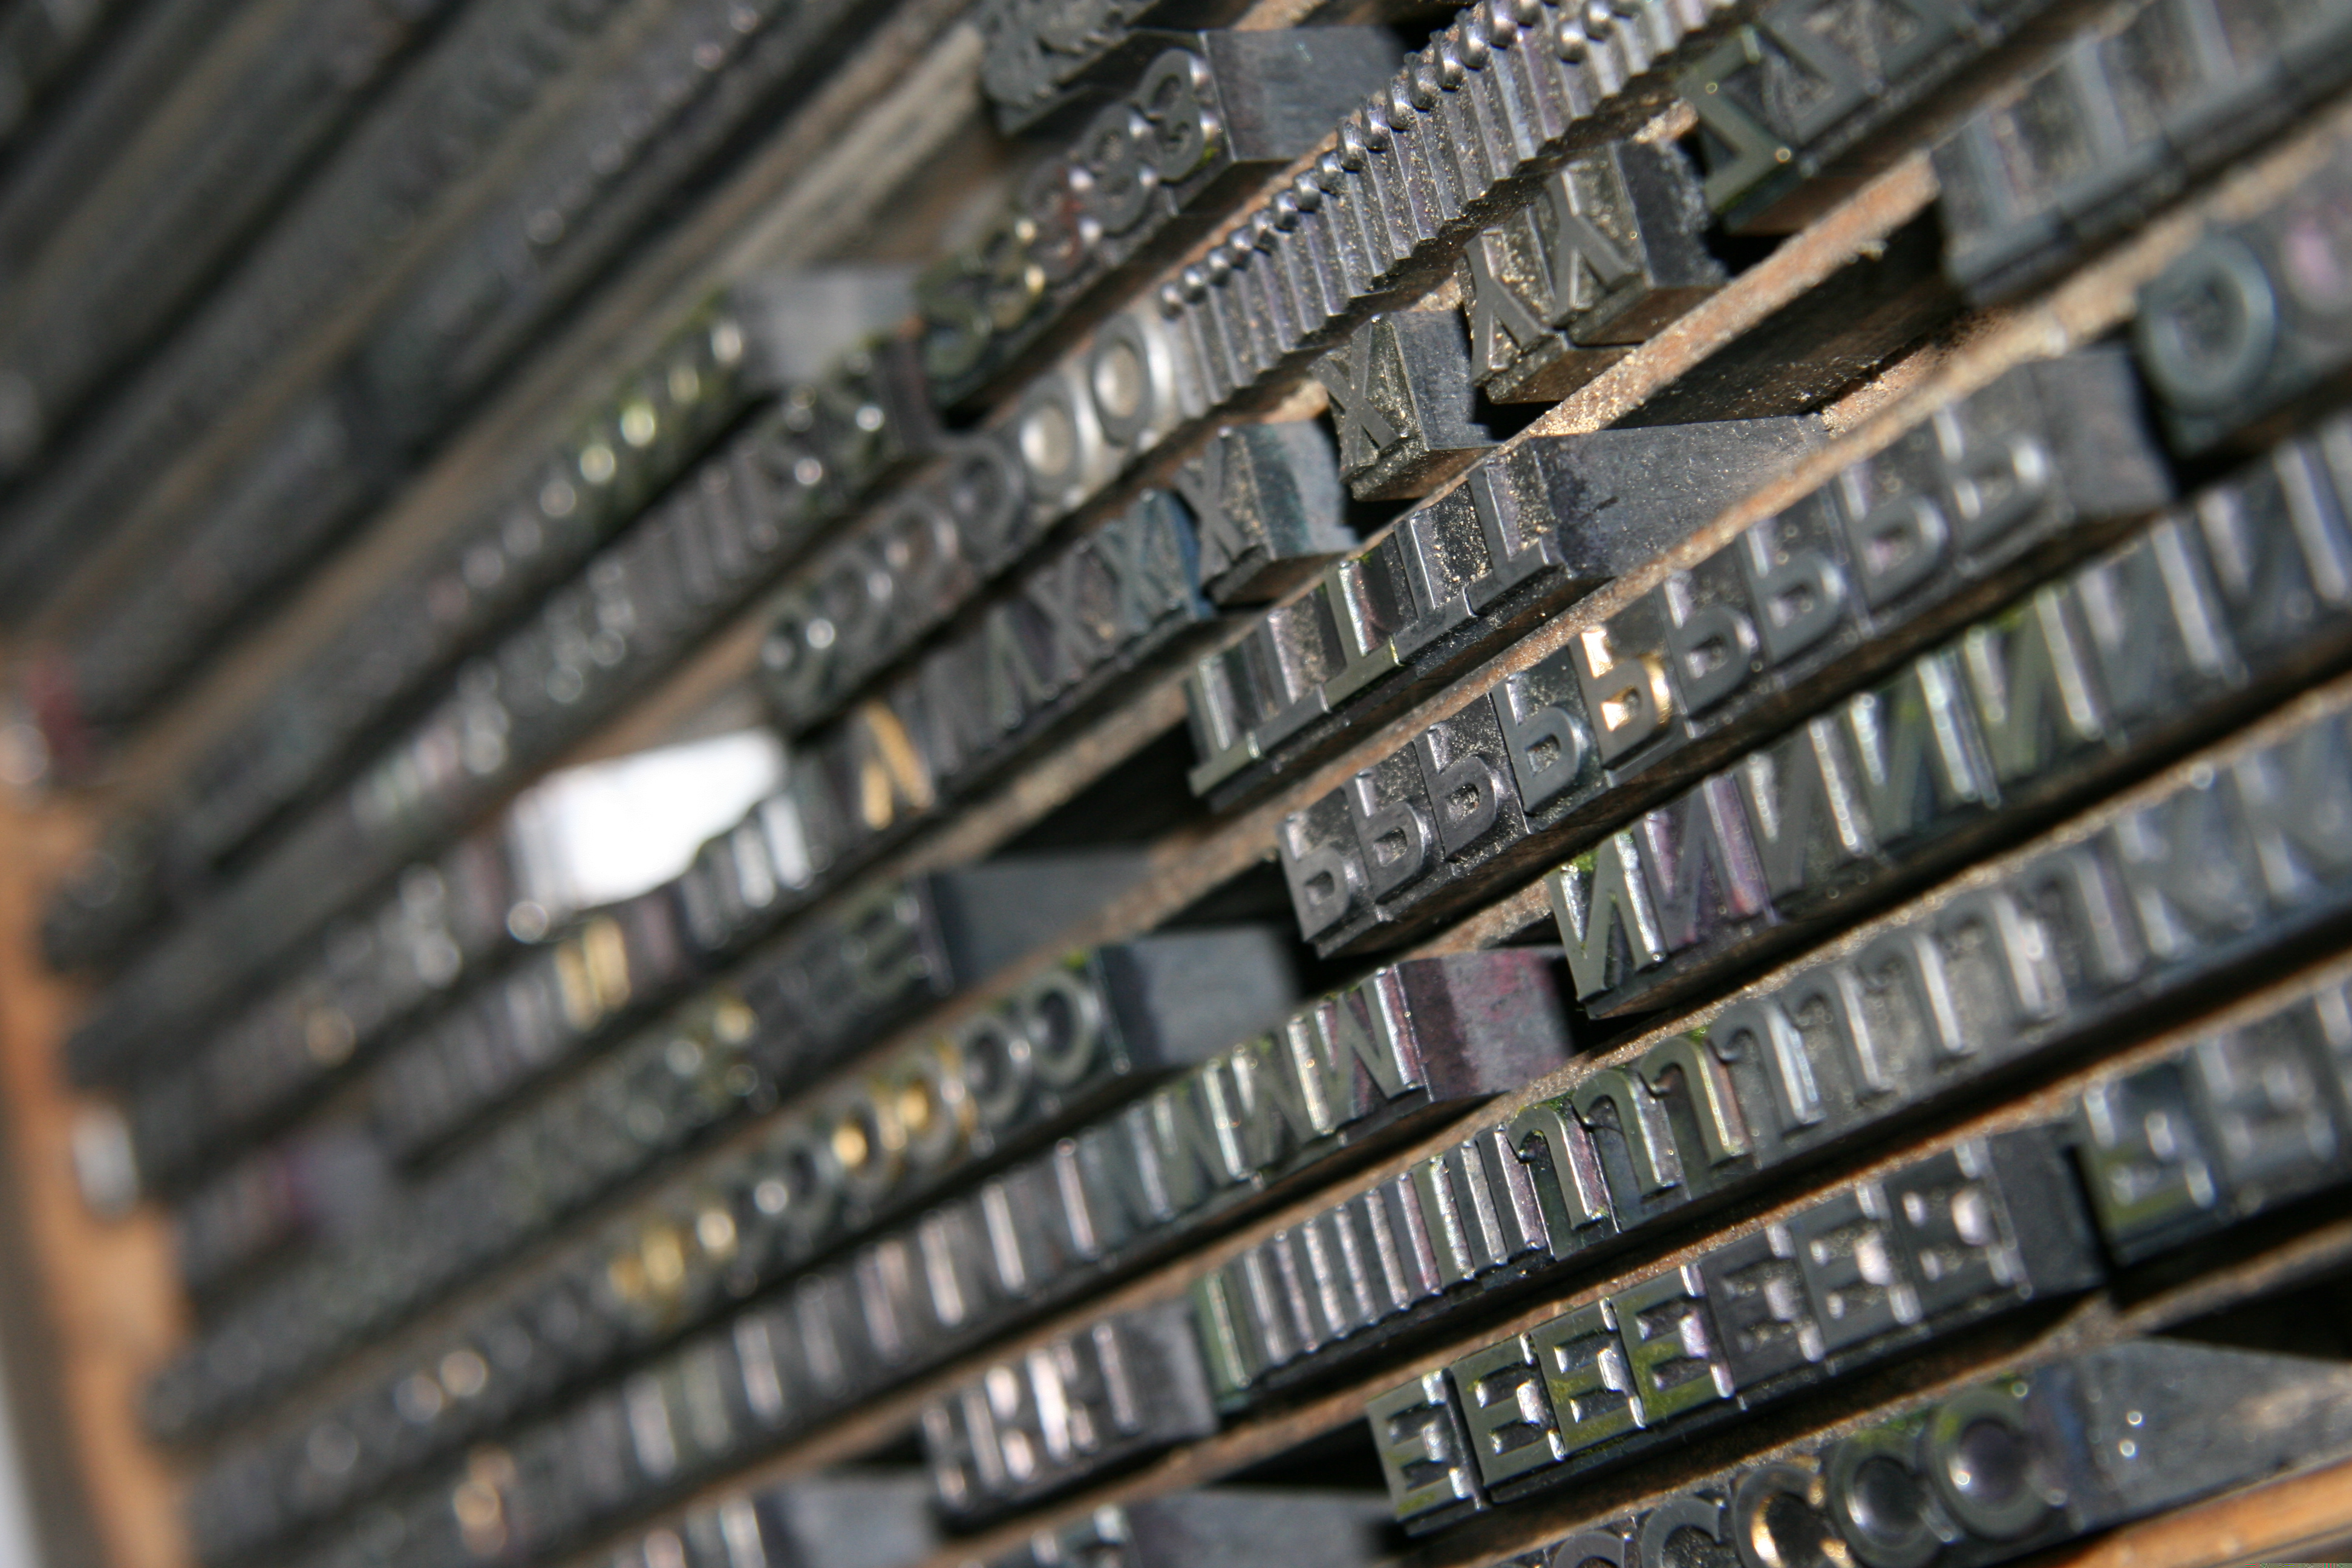
typography